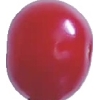
Label: cherry_sour